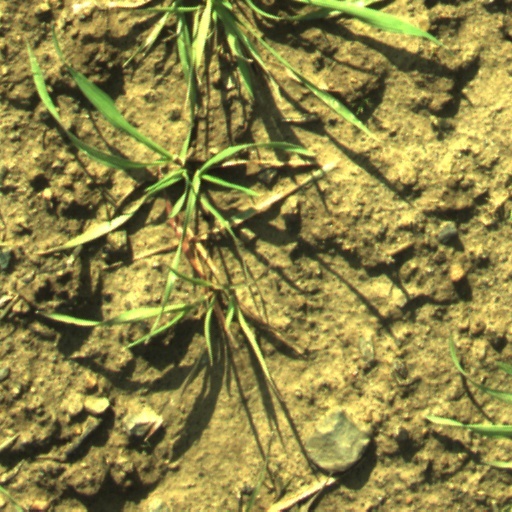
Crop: wheat